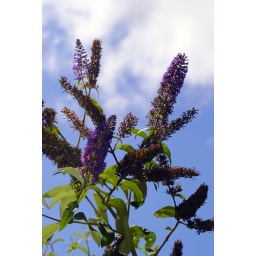
a selection of plants and animals in the garden.